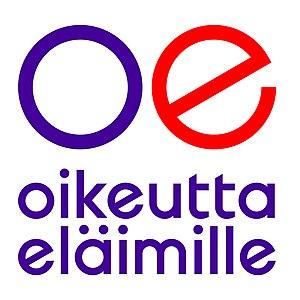
Oikeutta eläimille est une organisation finlandaise de défense des droits des animaux. Fondé en 1995, le groupe se livre à des conférences, des démonstrations, la distribution de dépliants et d'autres militantismes de base, ainsi qu'à la désobéissance civile. Au cours des dernières années, l'organisation a publié des photographies et des vidéos suite à des enquêtes secrètes dans des fermes porcines et avicoles, et dans des élevages d'animaux à fourrure finlandais. Les images ont été largement diffusées dans les médias finlandais, suscitant l'indignation du public et appelant à la démission de la ministre de l'Agriculture, Sirkka-Liisa Anttila. Oikeutta eläimille a également signalé plusieurs élevages d'animaux à fourrure à la police, et a exhorté la Finlande à suivre l'exemple des autres pays nordiques comme le Danemark ou la Suède et à interdire l'élevage pour la fourrure.